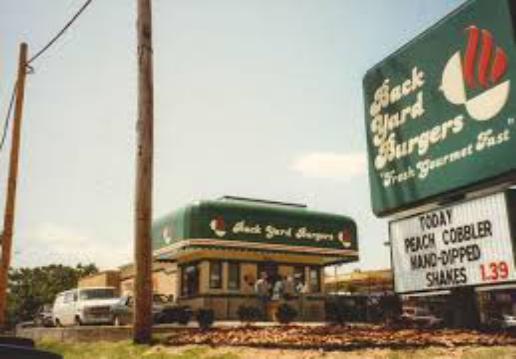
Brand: Back Yard Burgers
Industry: Food